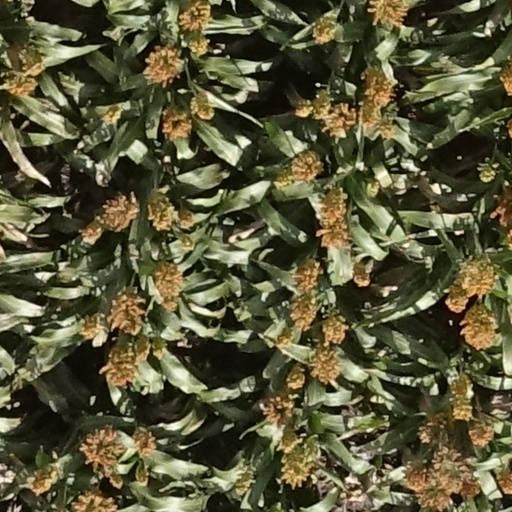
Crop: sorghum